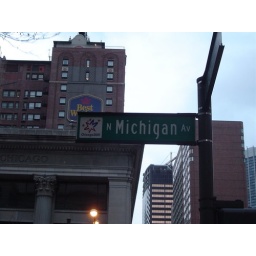
Michigan Ave. street sign in Chicago.